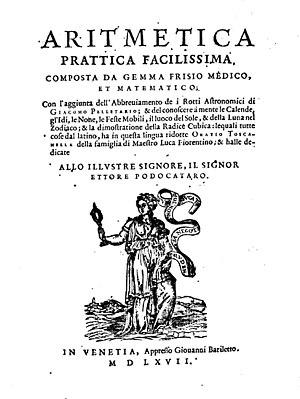
Gemma Frisius, né Jemme Reinerszoon, est un cartographe et mathématicien né à Dokkum le 9 décembre 1508, mort à Louvain le 25 mai 1555.